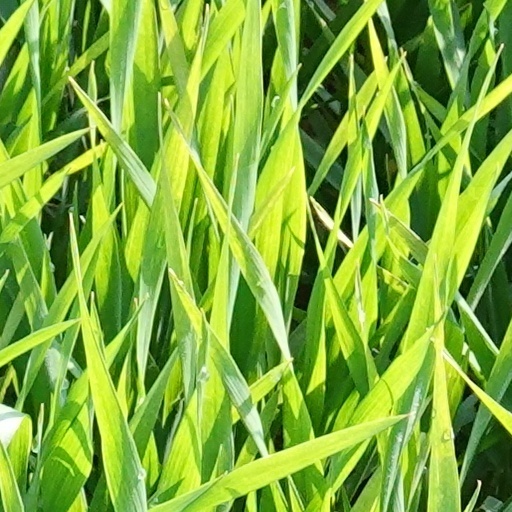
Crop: wheat